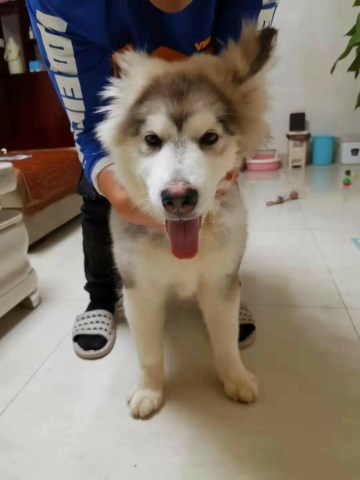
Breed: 1324-n000004-malamute